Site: brandenburg
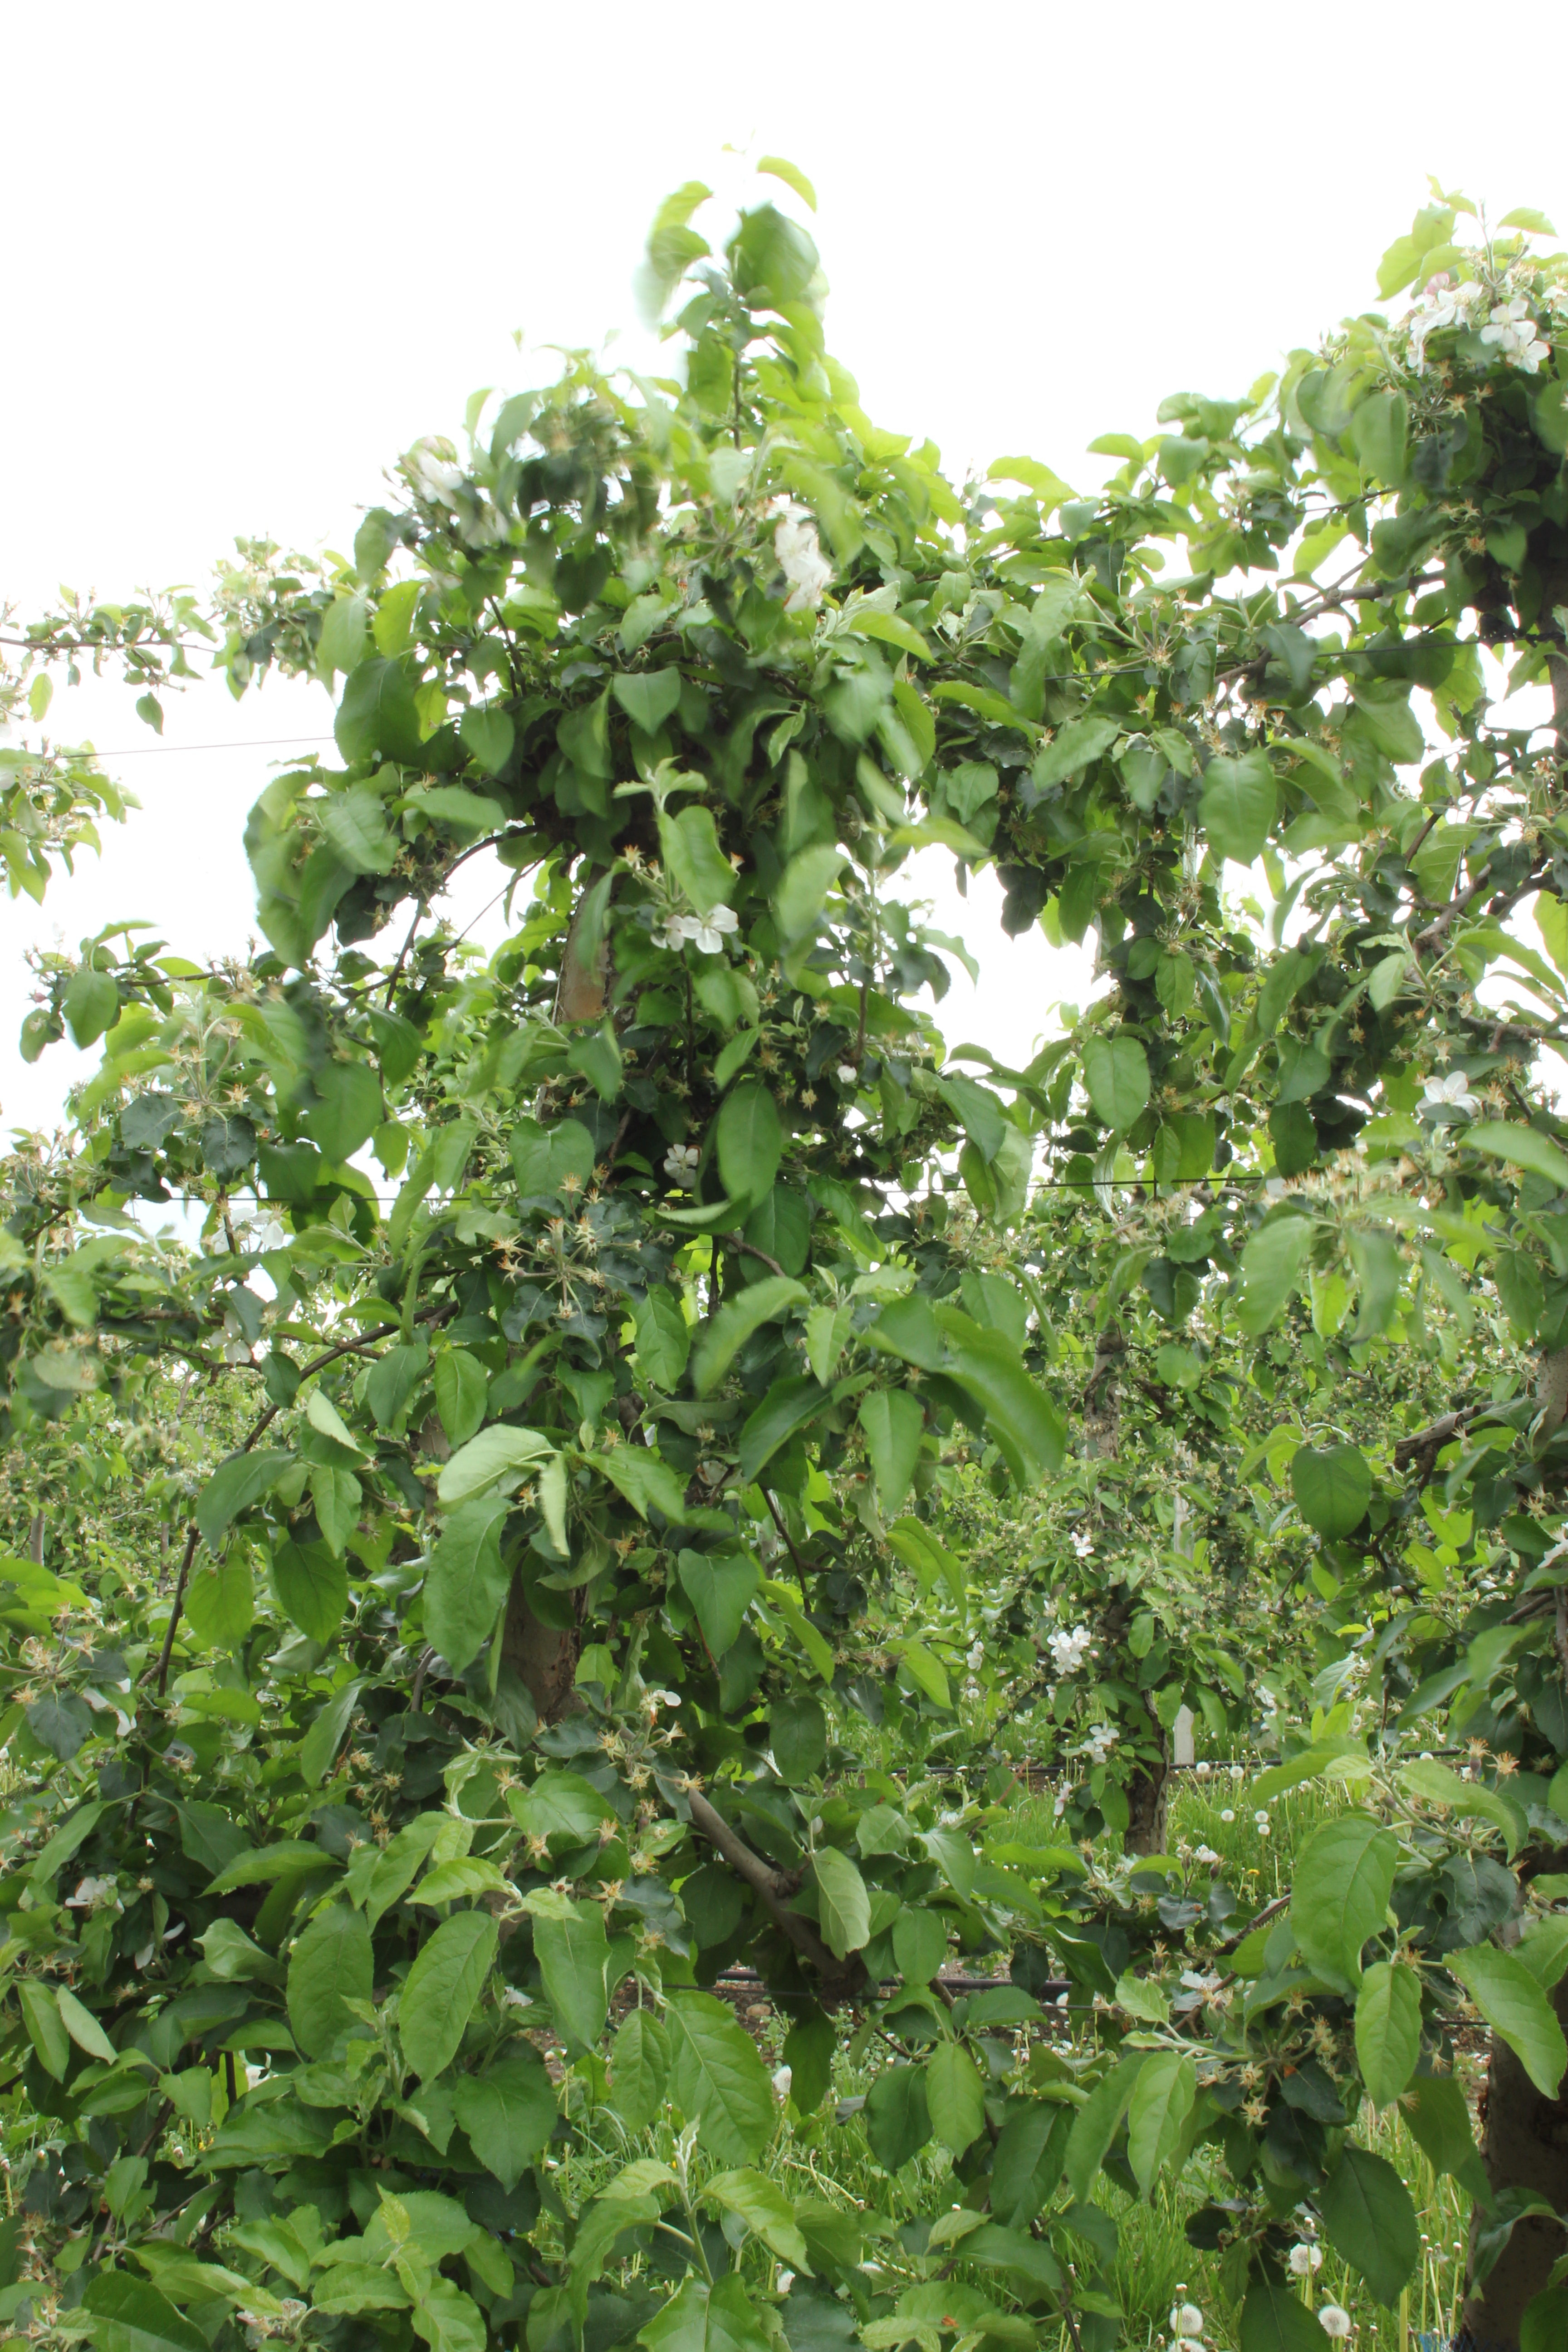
Growth stage (BBCH 67): Flowering